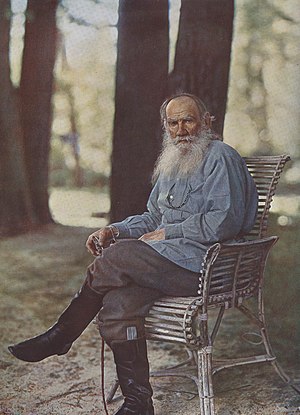
Lev Tolstoj
Lev Tolstoj i Jasnaja Poljana den 23. maj 1908. Det første farvefotoportræt i Rusland af Sergej Prokudin-Gorskij.
Lev Nikolaevitj Tolstoj var en russisk forfatter og politisk tænker, der er verdensberømt for sine romaner Krig og fred fra 1869 og Anna Karenina fra 1877. Han blev født på familiens gods i Jasnaja Poljana syd for Moskva. Han tilhørte den adelige Tolstoj-slægt sammen med to andre russiske forfattere, Aleksei Konstantinovitj Tolstoj og Aleksei Nikolajevitj Tolstoj.